IEEE 802.11

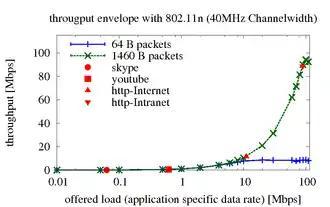
Graphical representation of Wi‑Fi application-specific (UDP) performance envelope in the 2.4 GHz band with 802.11n, using a 40 MHz channel

This means that, typically, data frames pass an 802.11 (WLAN) medium and are being converted to 802.3 (Ethernet) or vice versa. Due to the difference in the frame (header) lengths of these two media, the application's packet size determines the speed of the data transfer. This means applications that use small packets (e.g., VoIP) create dataflows with high-overhead traffic (i.e., a low goodput). Other factors that contribute to the overall application data rate are the speed with which the application transmits the packets (i.e., the data rate) and, of course, the energy with which the wireless signal is received. The latter is determined by distance and by the configured output power of the communicating devices.